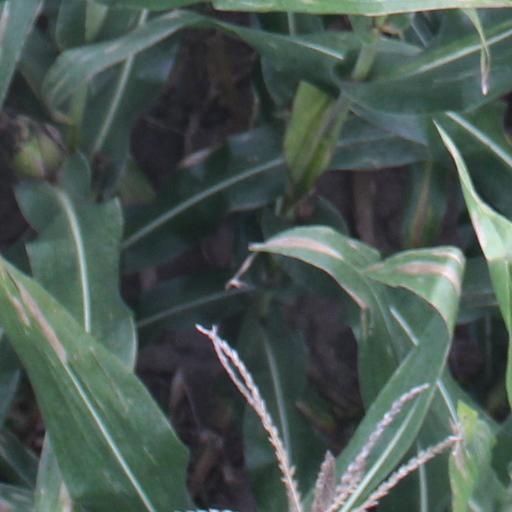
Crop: maize; corn